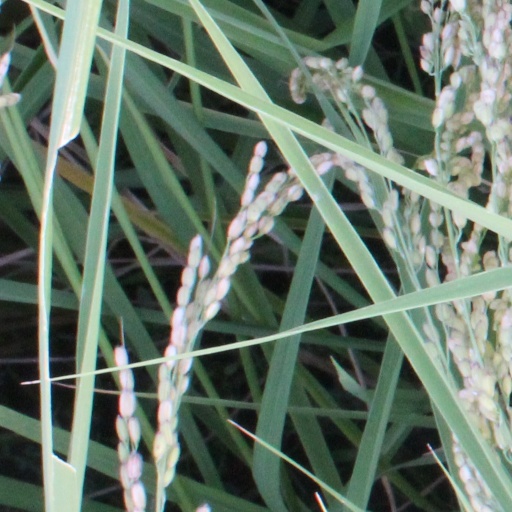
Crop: rice